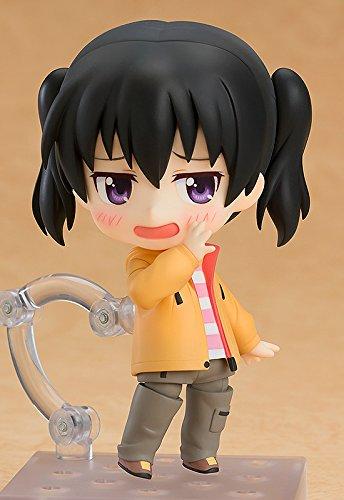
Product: Good Smile Encouragement of Climb: Hinata Kuraue Nendoroid Action Figure
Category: Toys & Games | Toy Figures & Playsets | Action Figures
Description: Mountain slope for climbing poses.
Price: $26.64
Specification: ProductDimensions:1.5x1.5x3.9inches|ItemWeight:9.9ounces|ShippingWeight:10.6ounces(Viewshippingratesandpolicies)|DomesticShipping:ItemcanbeshippedwithinU.S.|InternationalShipping:ThisitemcanbeshippedtoselectcountriesoutsideoftheU.S.LearnMore|ASIN:B077SHGFKB|Itemmodelnumber:OCT178510|Manufacturerrecommendedage:15yearsandup